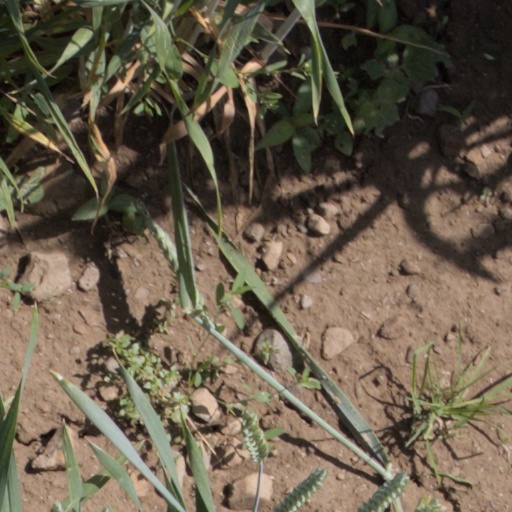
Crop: wheat